Nike Zeus

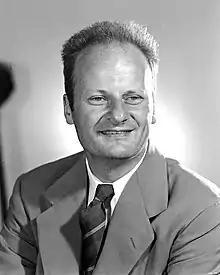
Hans Bethe's work with PSAC led to a famous 1968 article in "Scientific American" outlining the major problems facing any ABM defensive system.

In the midst of the growing debate over Zeus' abilities, the US conducted its first high yield, high altitude tests – Hardtack Teak on 1 August 1958, and Hardtack Orange on 12 August. These demonstrated a number of previously unknown or underestimated effects, notably that nuclear fireballs grew to very large size and caused all of the air in or immediately below the fireball to become opaque to radar signals, an effect that became known as nuclear blackout. This was extremely worrying for any system like Zeus, which would not be able to track warheads in or behind such a fireball, including those of the Zeus' own warheads.